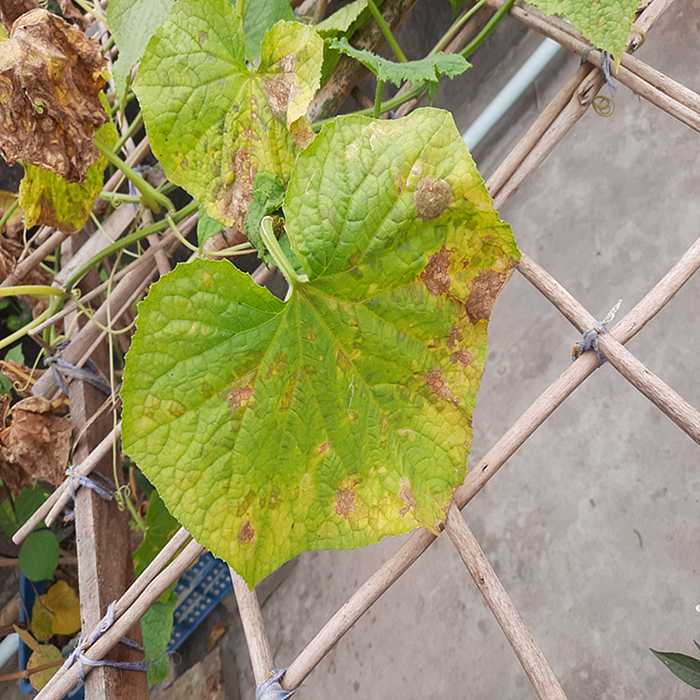
Plant: Cucumber
Label: Anthracnose lesions